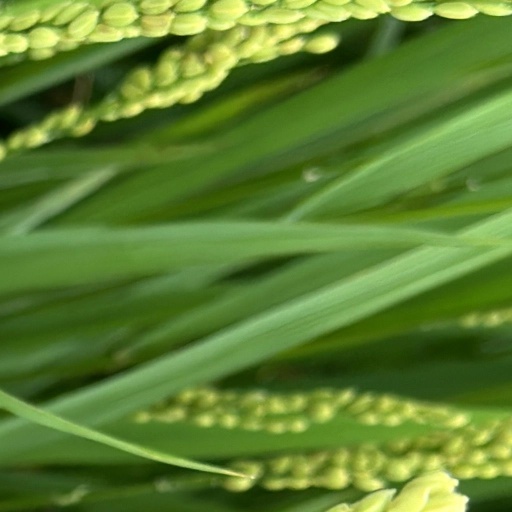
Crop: rice